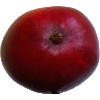
Label: red_mango